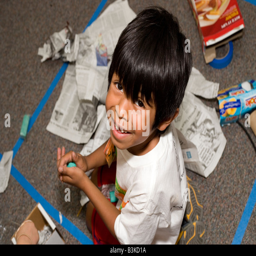
old boy looks up and smiles while sitting on the floor working on a vehicle made from recycled materials